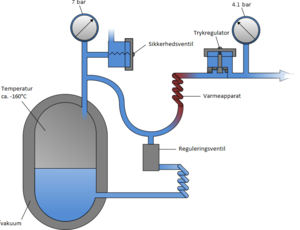
Vakuum isolerede fordamper
Tegning som viser funktion af VIE system.
Vacuum Insulated Evaporator diagram
En vakuum isoleret fordamper er en form for trykbeholder, der tillader oplagring af kryogene væsker inklusiv oxygen, nitrogen og argon i industrielle processer og til medicinske anvendelser.